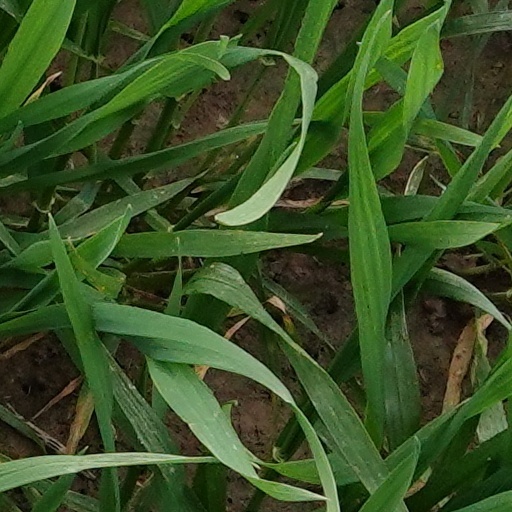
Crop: wheat